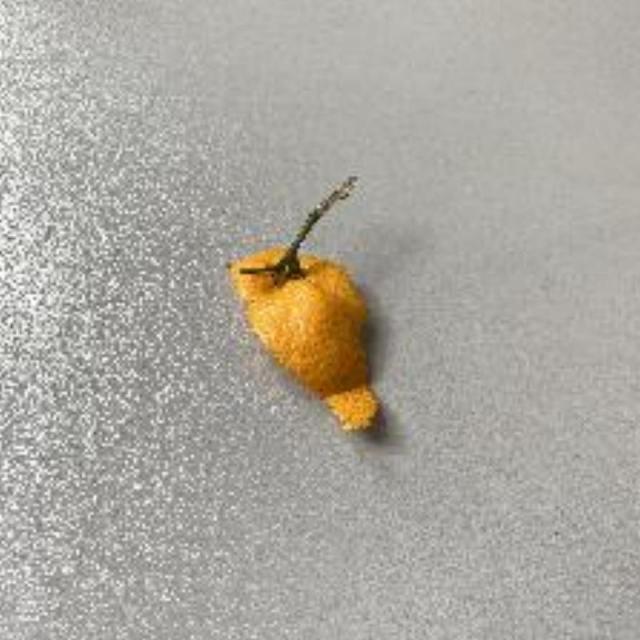
Label: peels